Kenneth G. Crawford

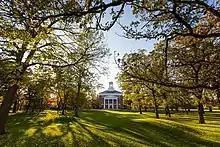
Crawford attended Beloit College (here, Middle College building in 2007)

Kenneth G. Crawford was born on May 27, 1902, in Sparta, Wisconsin, and grew up in Jefferson, Wisconsin. He graduated from Beloit College.